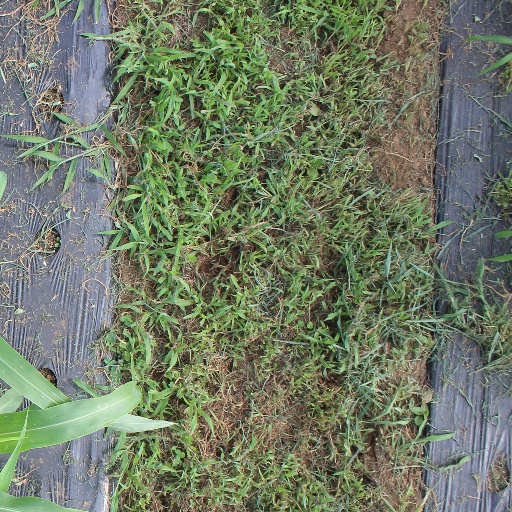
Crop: sorghum